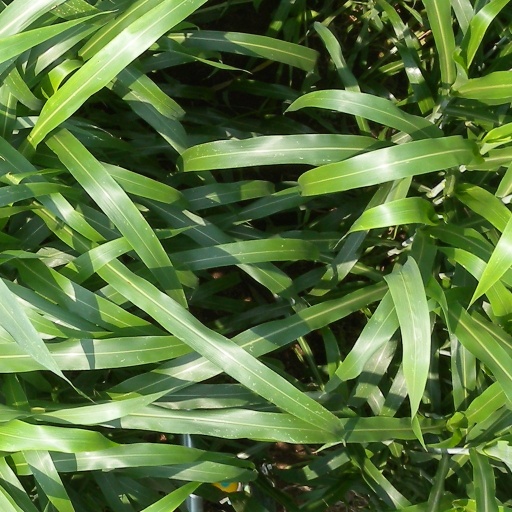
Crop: sorghum